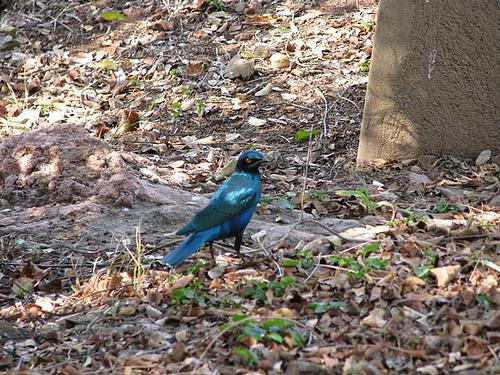
A photo of a cape glossy starling